Answer in natural language. How many ShelvingUnits are visible in the scene? Choose between the following options: 2, 4, 1, 0 or 3
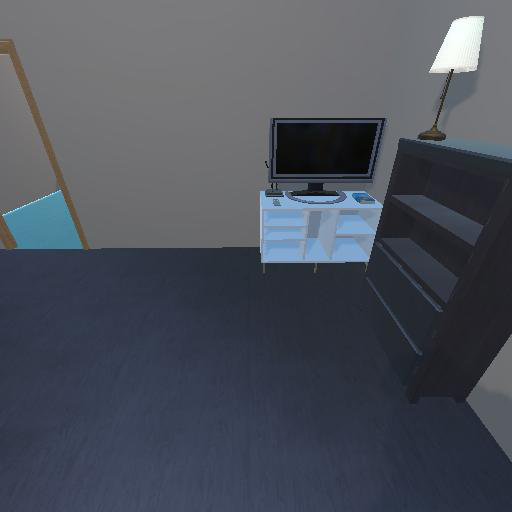
<answer>1</answer>